Cumberland River

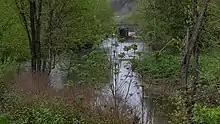
Confluence of the Cumberland River headwater forks at Baxter

From there, the wider river, now named Cumberland, continues flowing west through the mountains of Kentucky before turning northward toward Cumberland Falls. The falls is one of the largest waterfalls in the southeastern United States and is one of the few places in the Western Hemisphere where a moonbow can be seen.